Maribor Generals

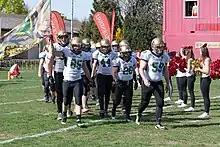
Maribor Generals in 2018

In October 2009, the Generals, along with the Ljubljana Silverhawks, Alp Devils and Gold Diggers, organized the first Slovenian Football League. The Generals played their first official match of the Slovenian Championship against the Alp Devils, defeating them 25–13 and scoring the first touchdown of the championship with a kickoff return.